Presidency of Warren G. Harding

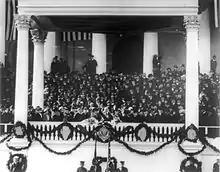
Inauguration of Warren G. Harding, March 4, 1921.

Harding's opponent in the 1920 election was Ohio governor and newspaperman James M. Cox, who had won the Democratic nomination in a 44-ballot convention battle. Harding rejected the Progressive ideology of the Wilson administration in favor of the laissez-faire approach of the McKinley administration. He ran on the promise of a "return to normalcy," calling for the end to an era which he saw as tainted by war, internationalism, and government activism. He stated: